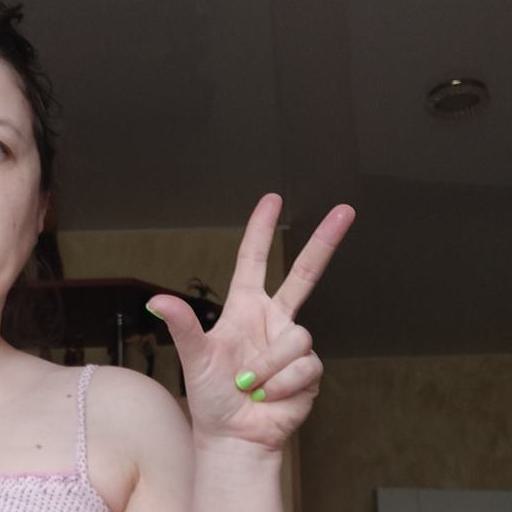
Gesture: three2